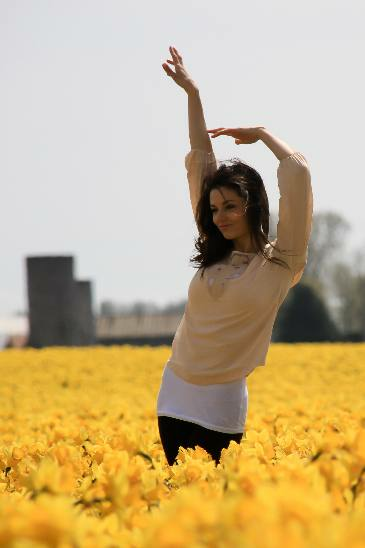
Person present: Yes